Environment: lab
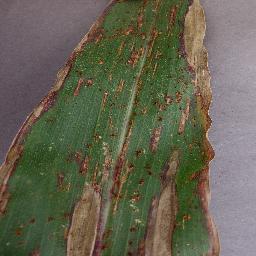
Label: northern_corn_leaf_blight